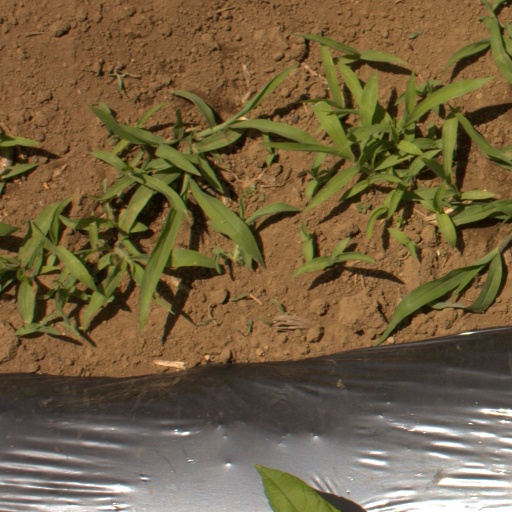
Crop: Jerusalem artichoke